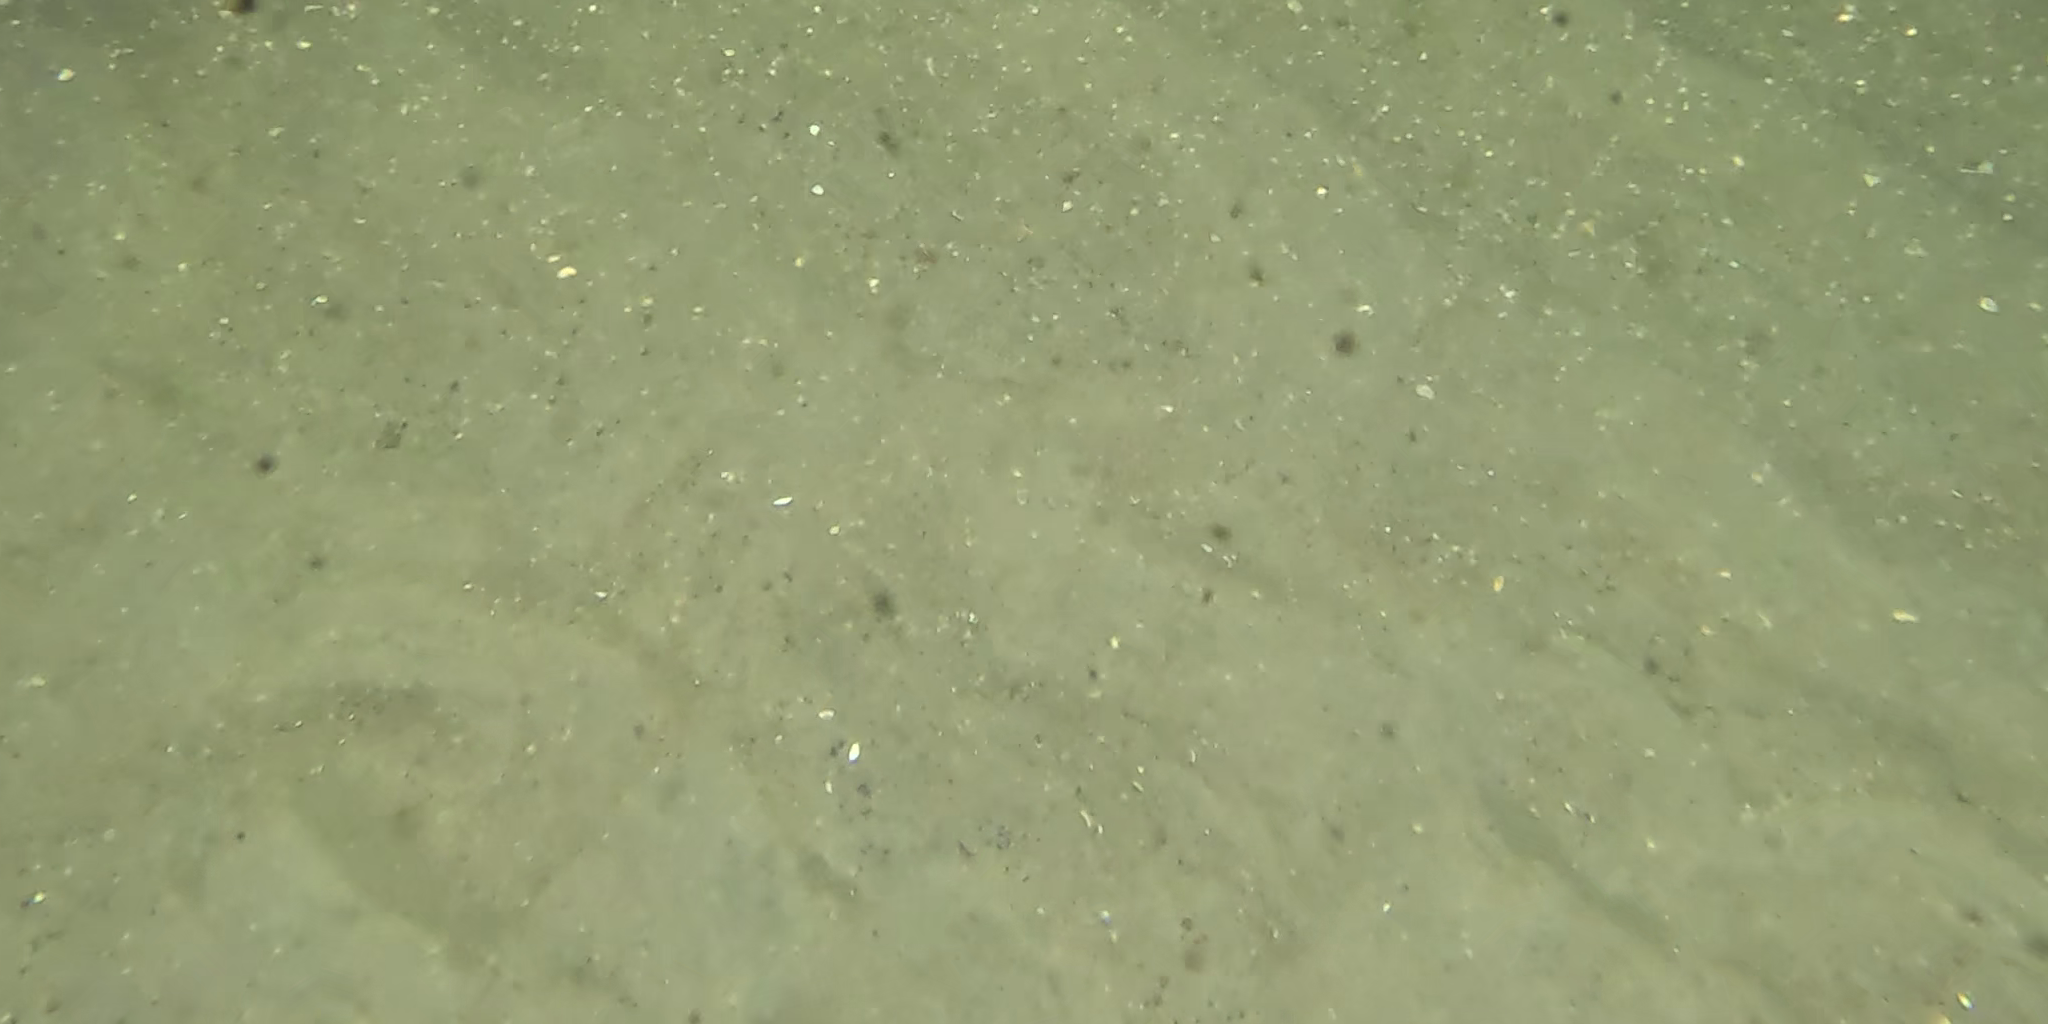
Seabed habitat: sand